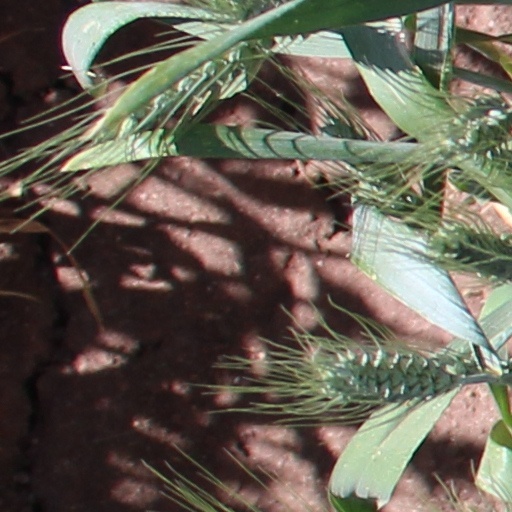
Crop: wheat